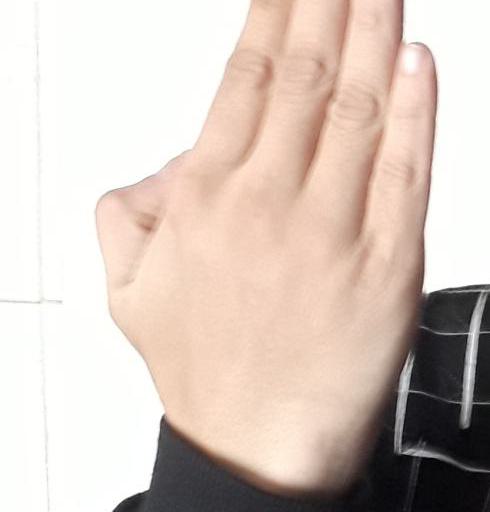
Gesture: stop_inverted